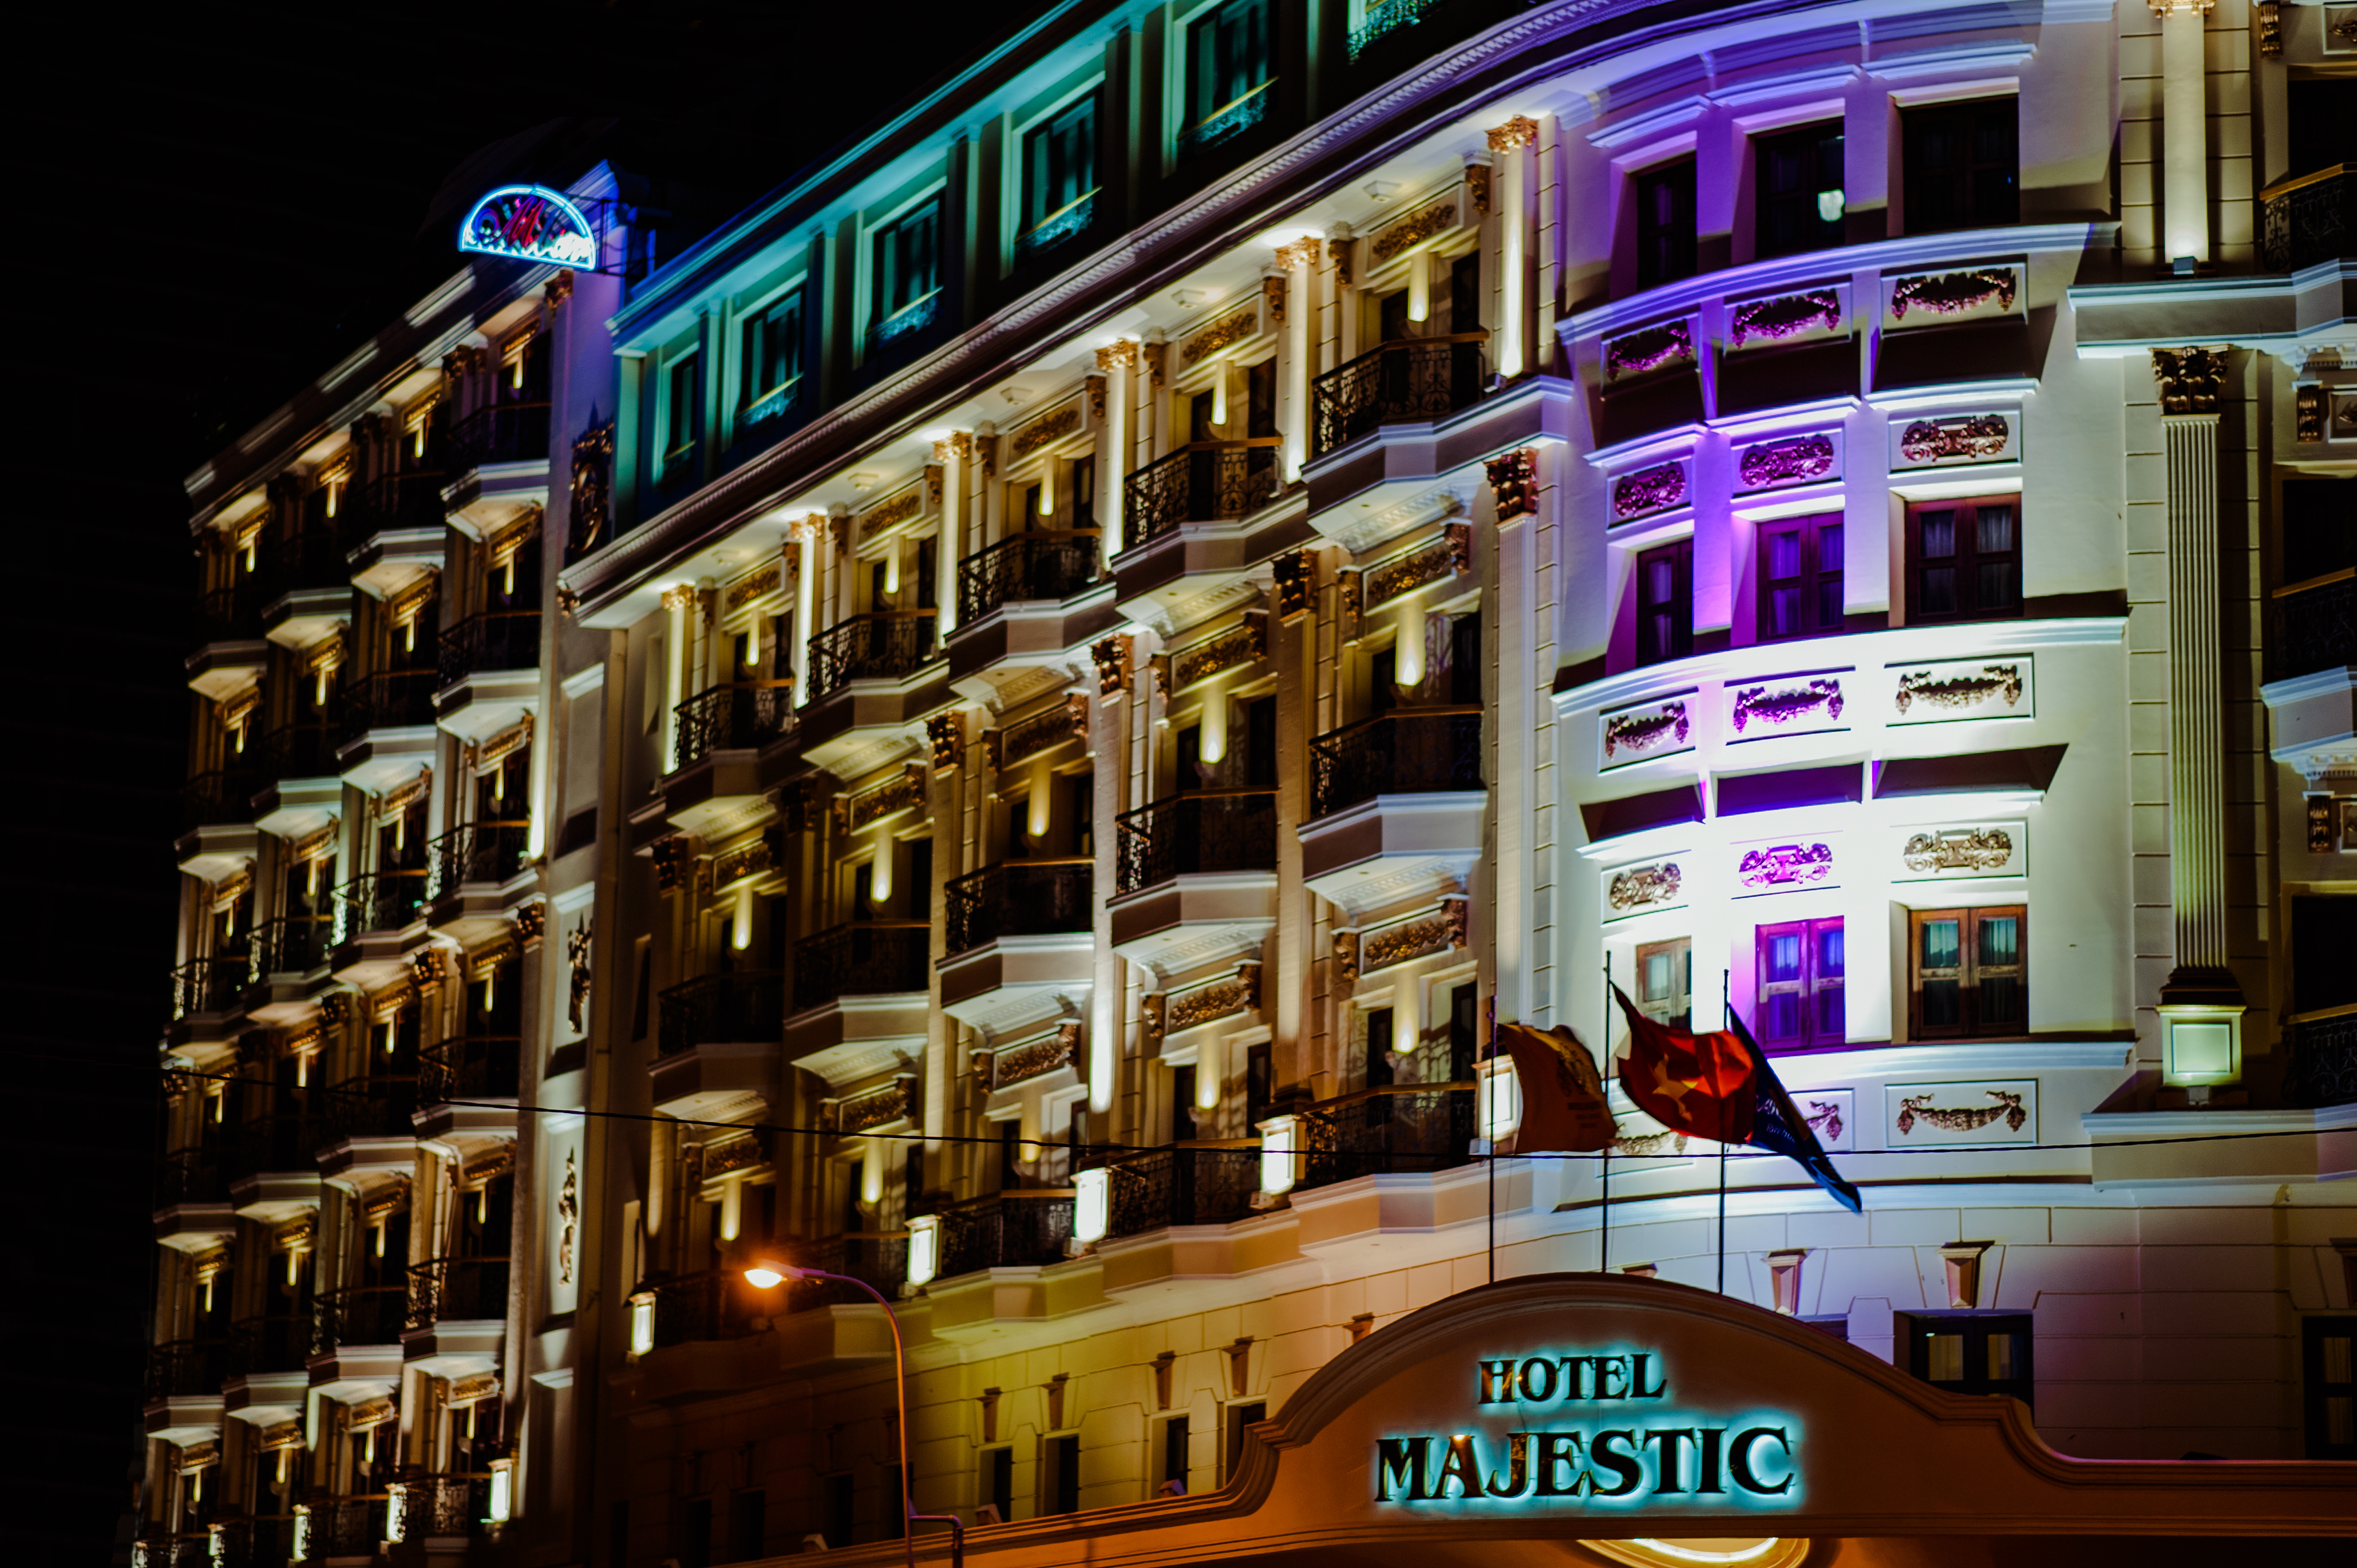
architecture, buildings, city, cityscape, sky, skyline, metropolis, night, mixed use, metropolitan area, building, lighting, hotel, condominium, facade, window, neon, street